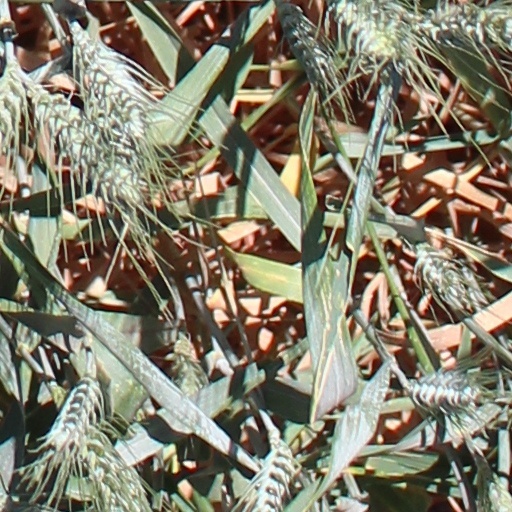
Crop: wheat